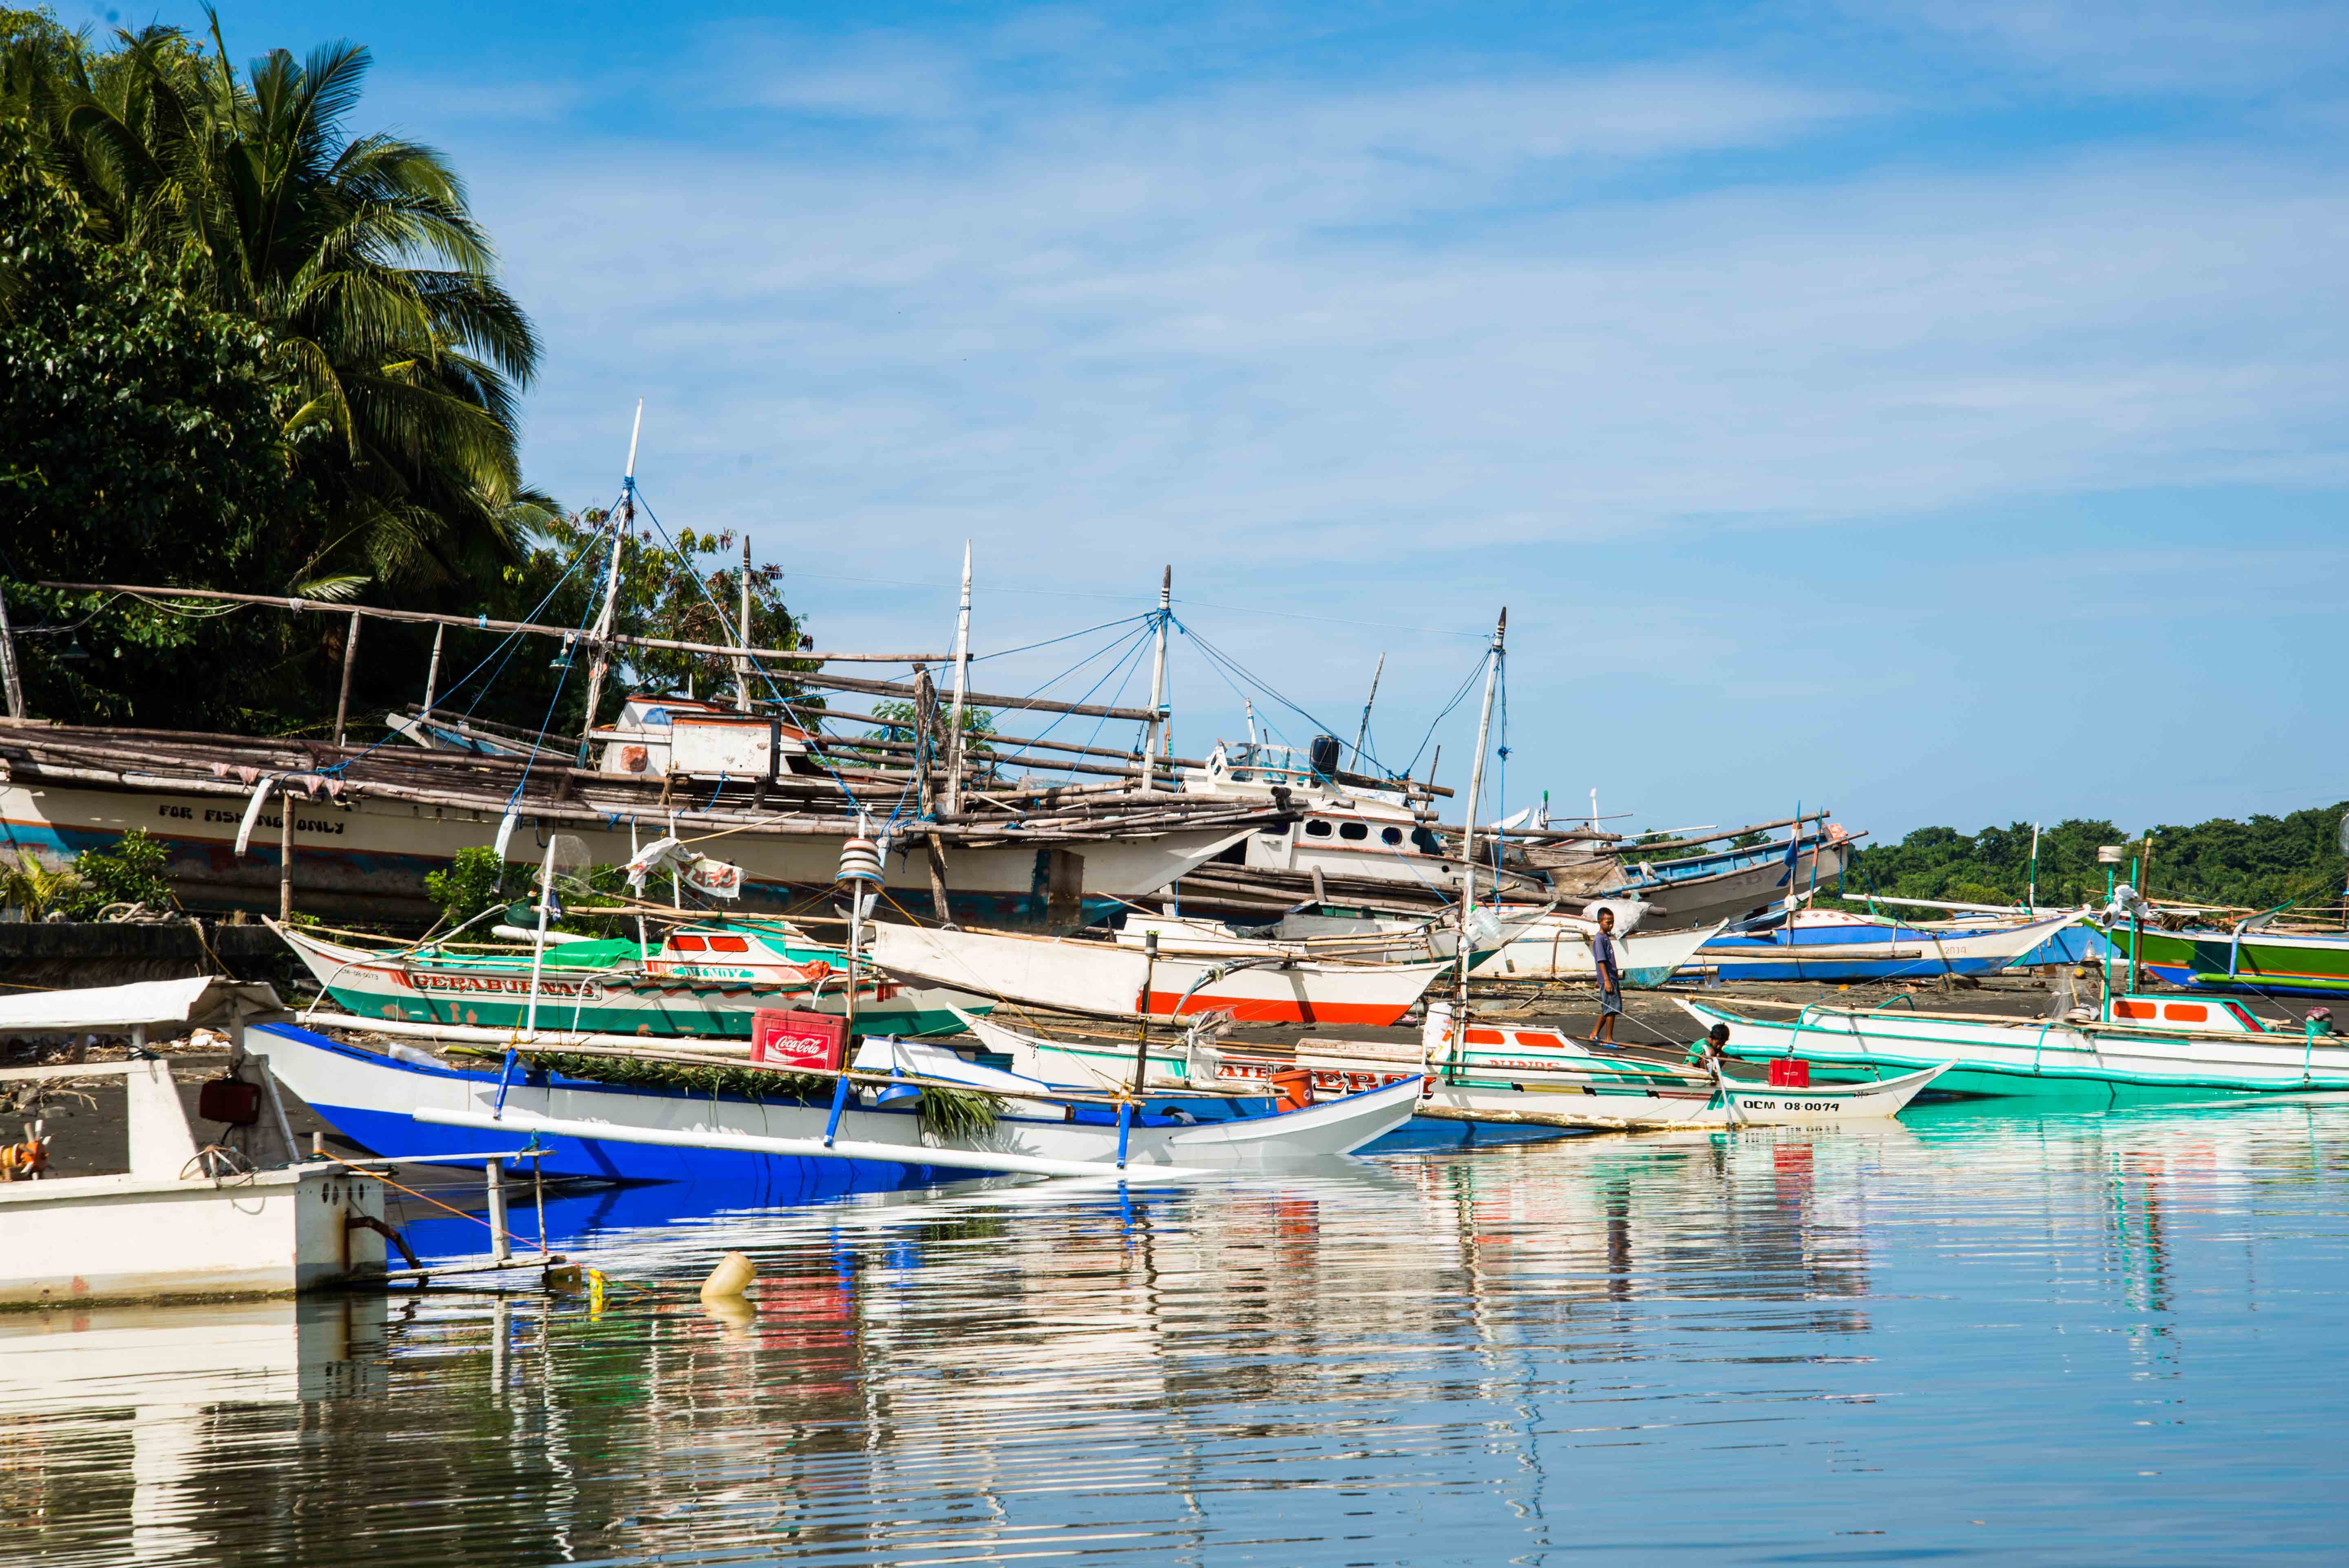
beach, sea, water, dock, boat, vacation, vehicle, bay, harbor, marina, port, boating